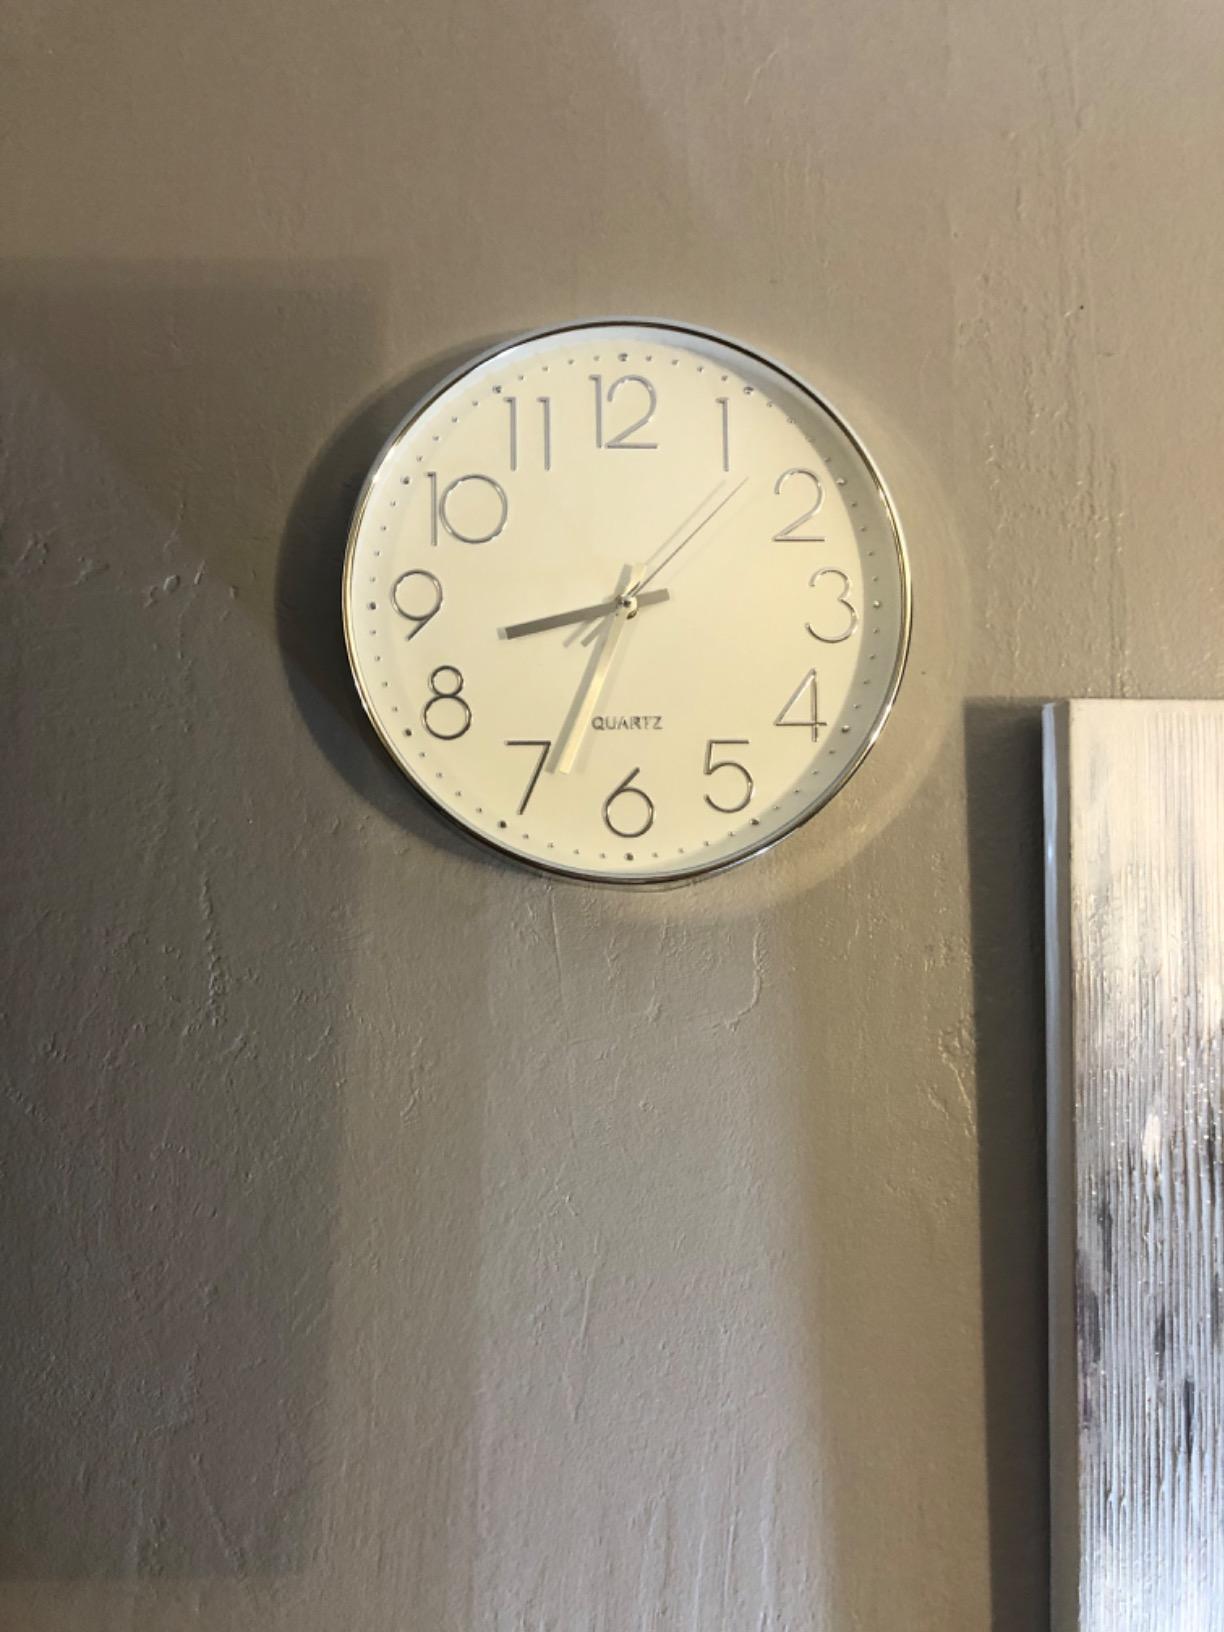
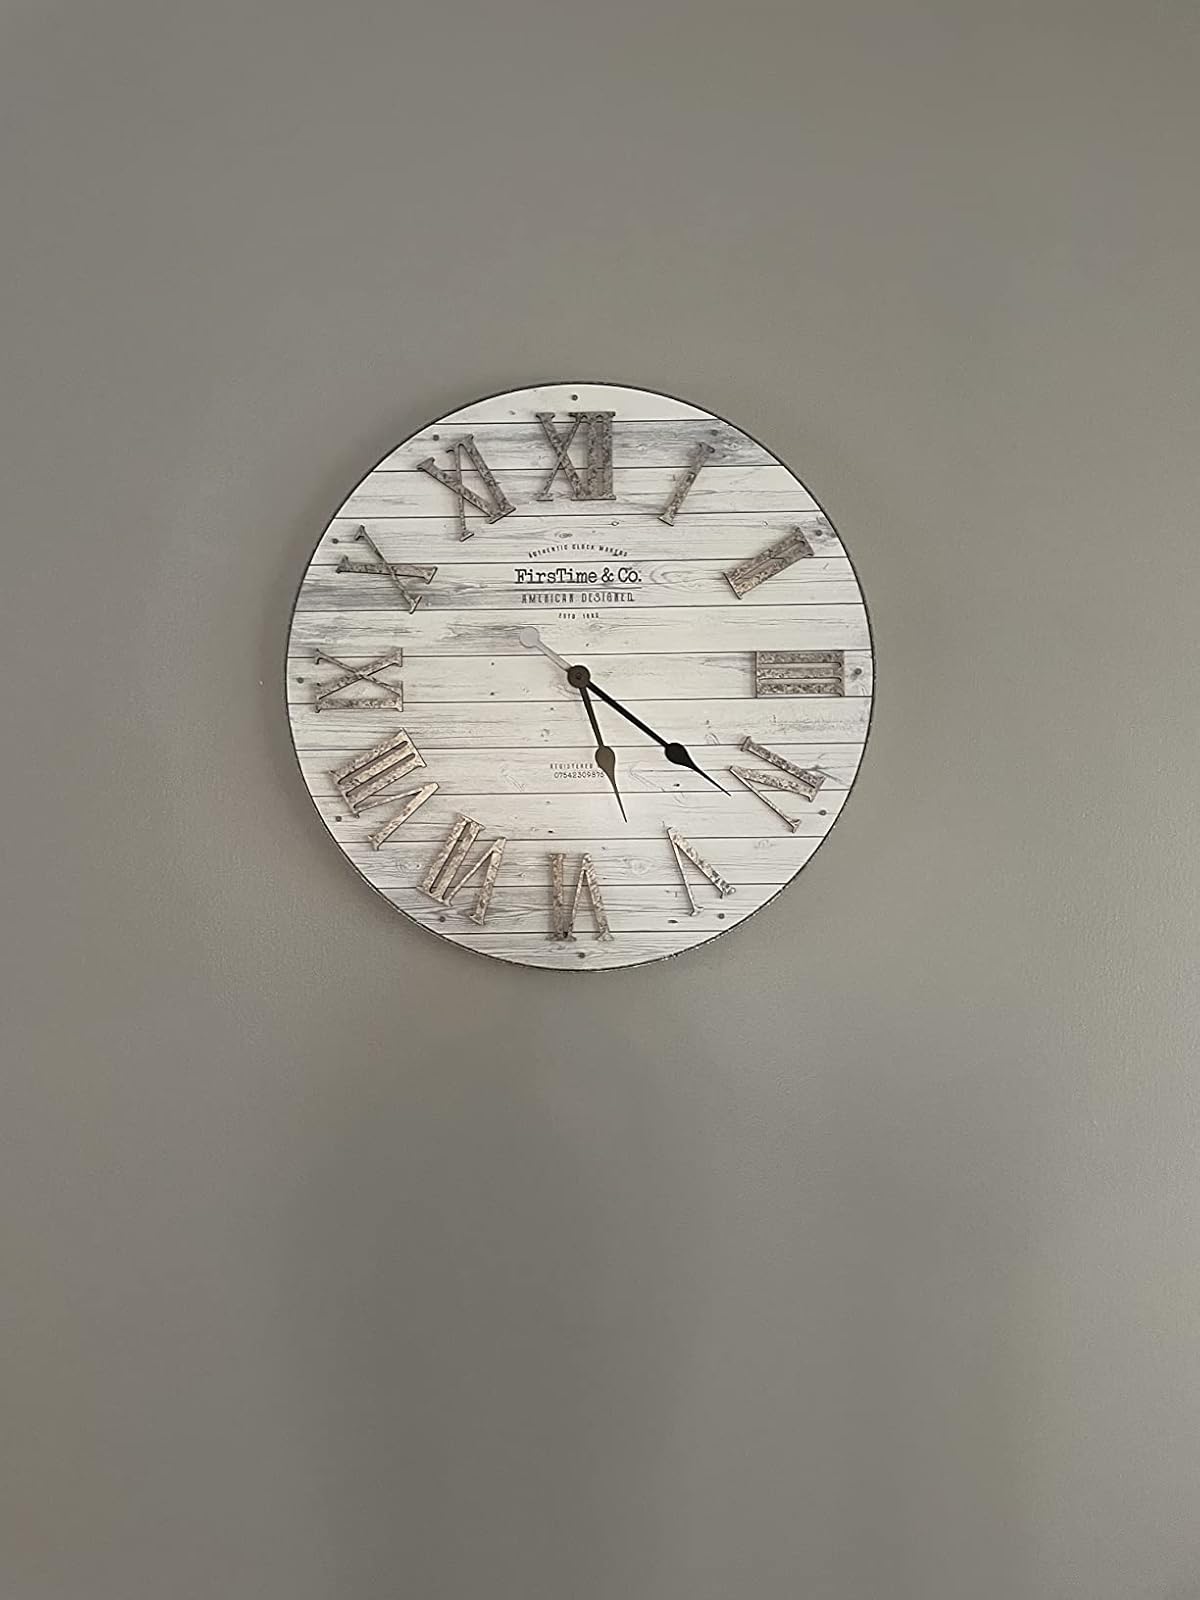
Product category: clock
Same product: no